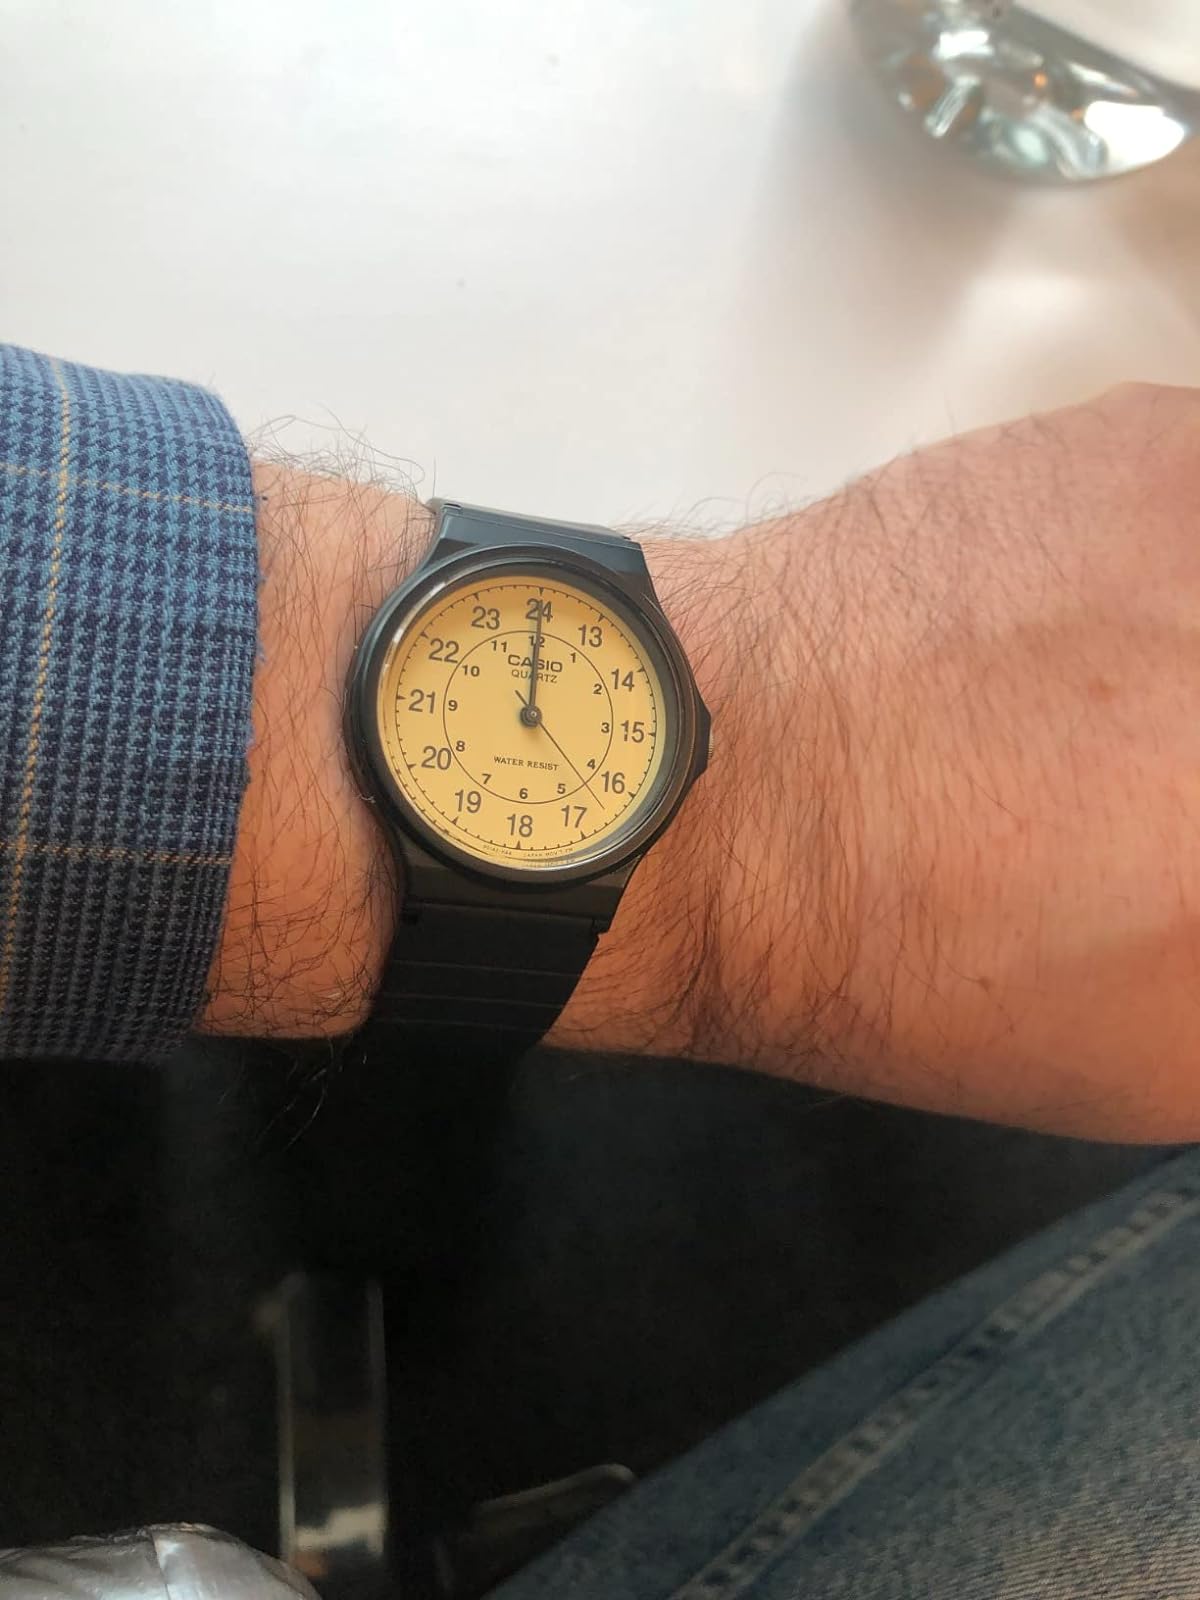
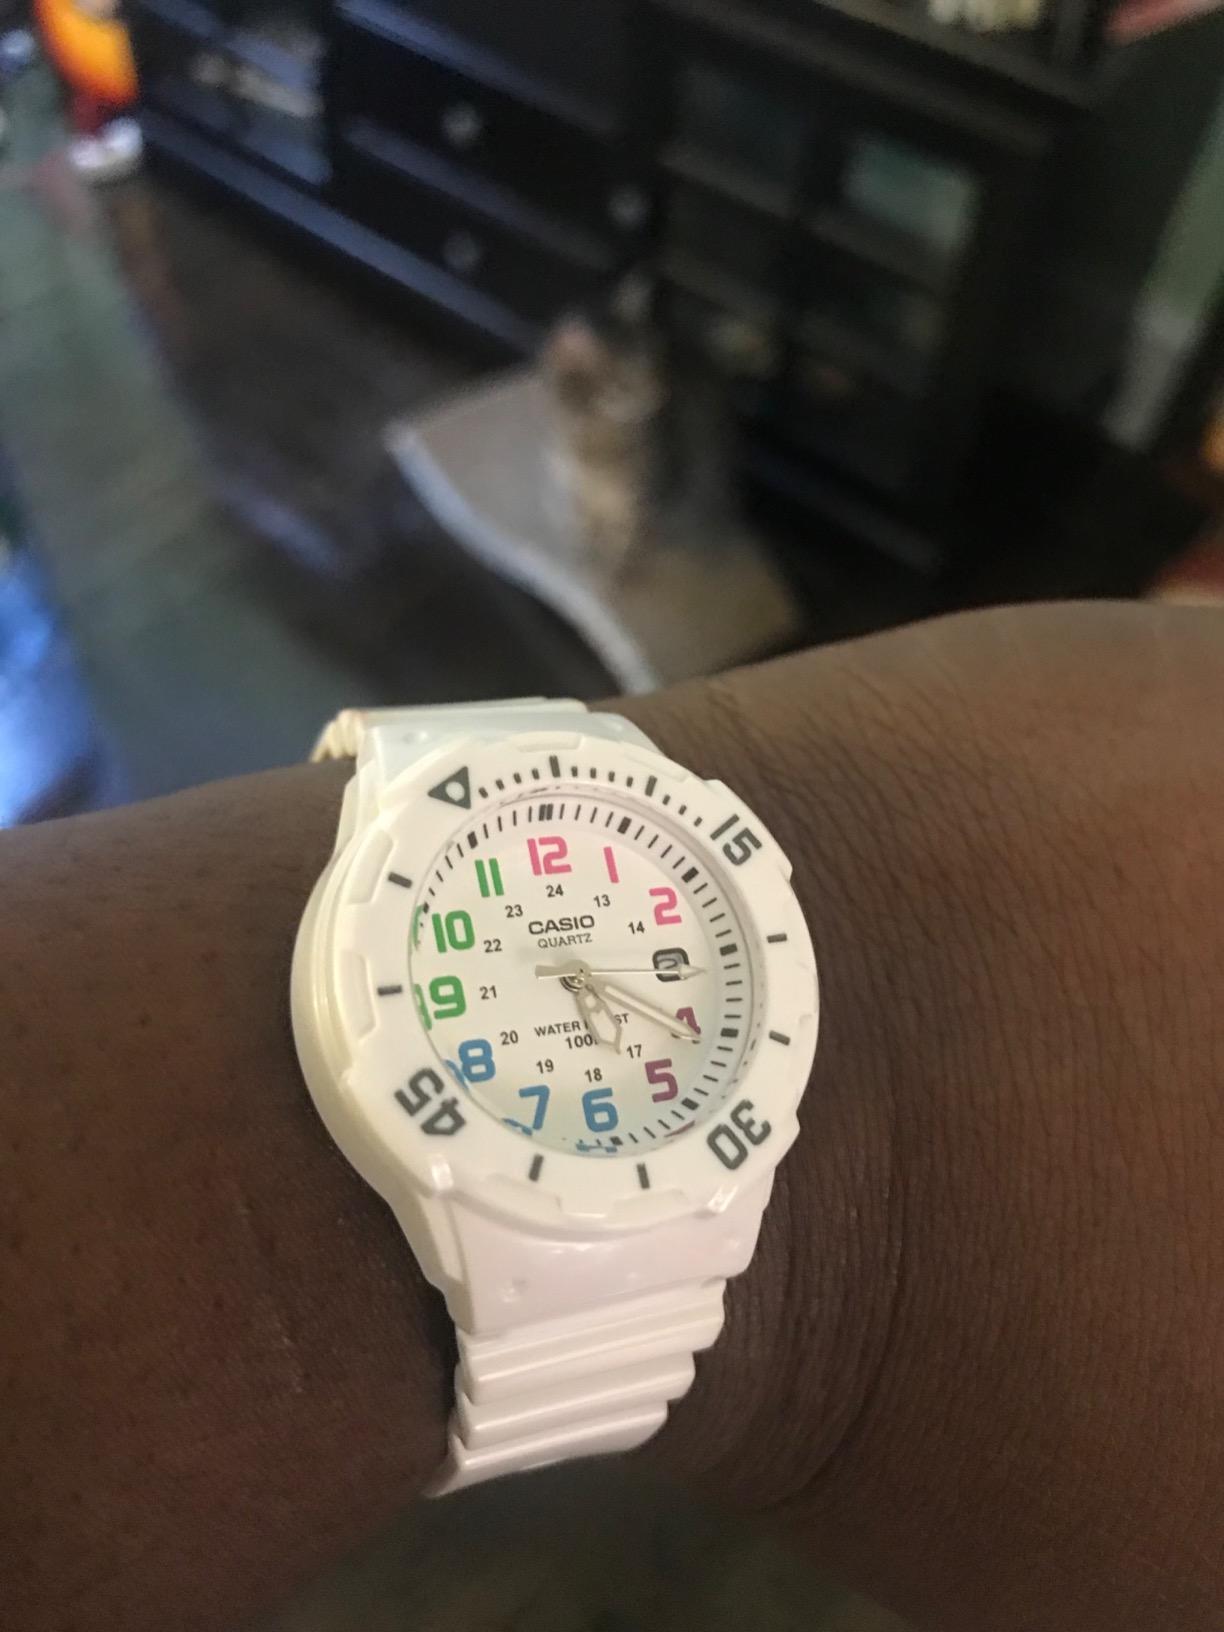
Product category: accessories_watch
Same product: no